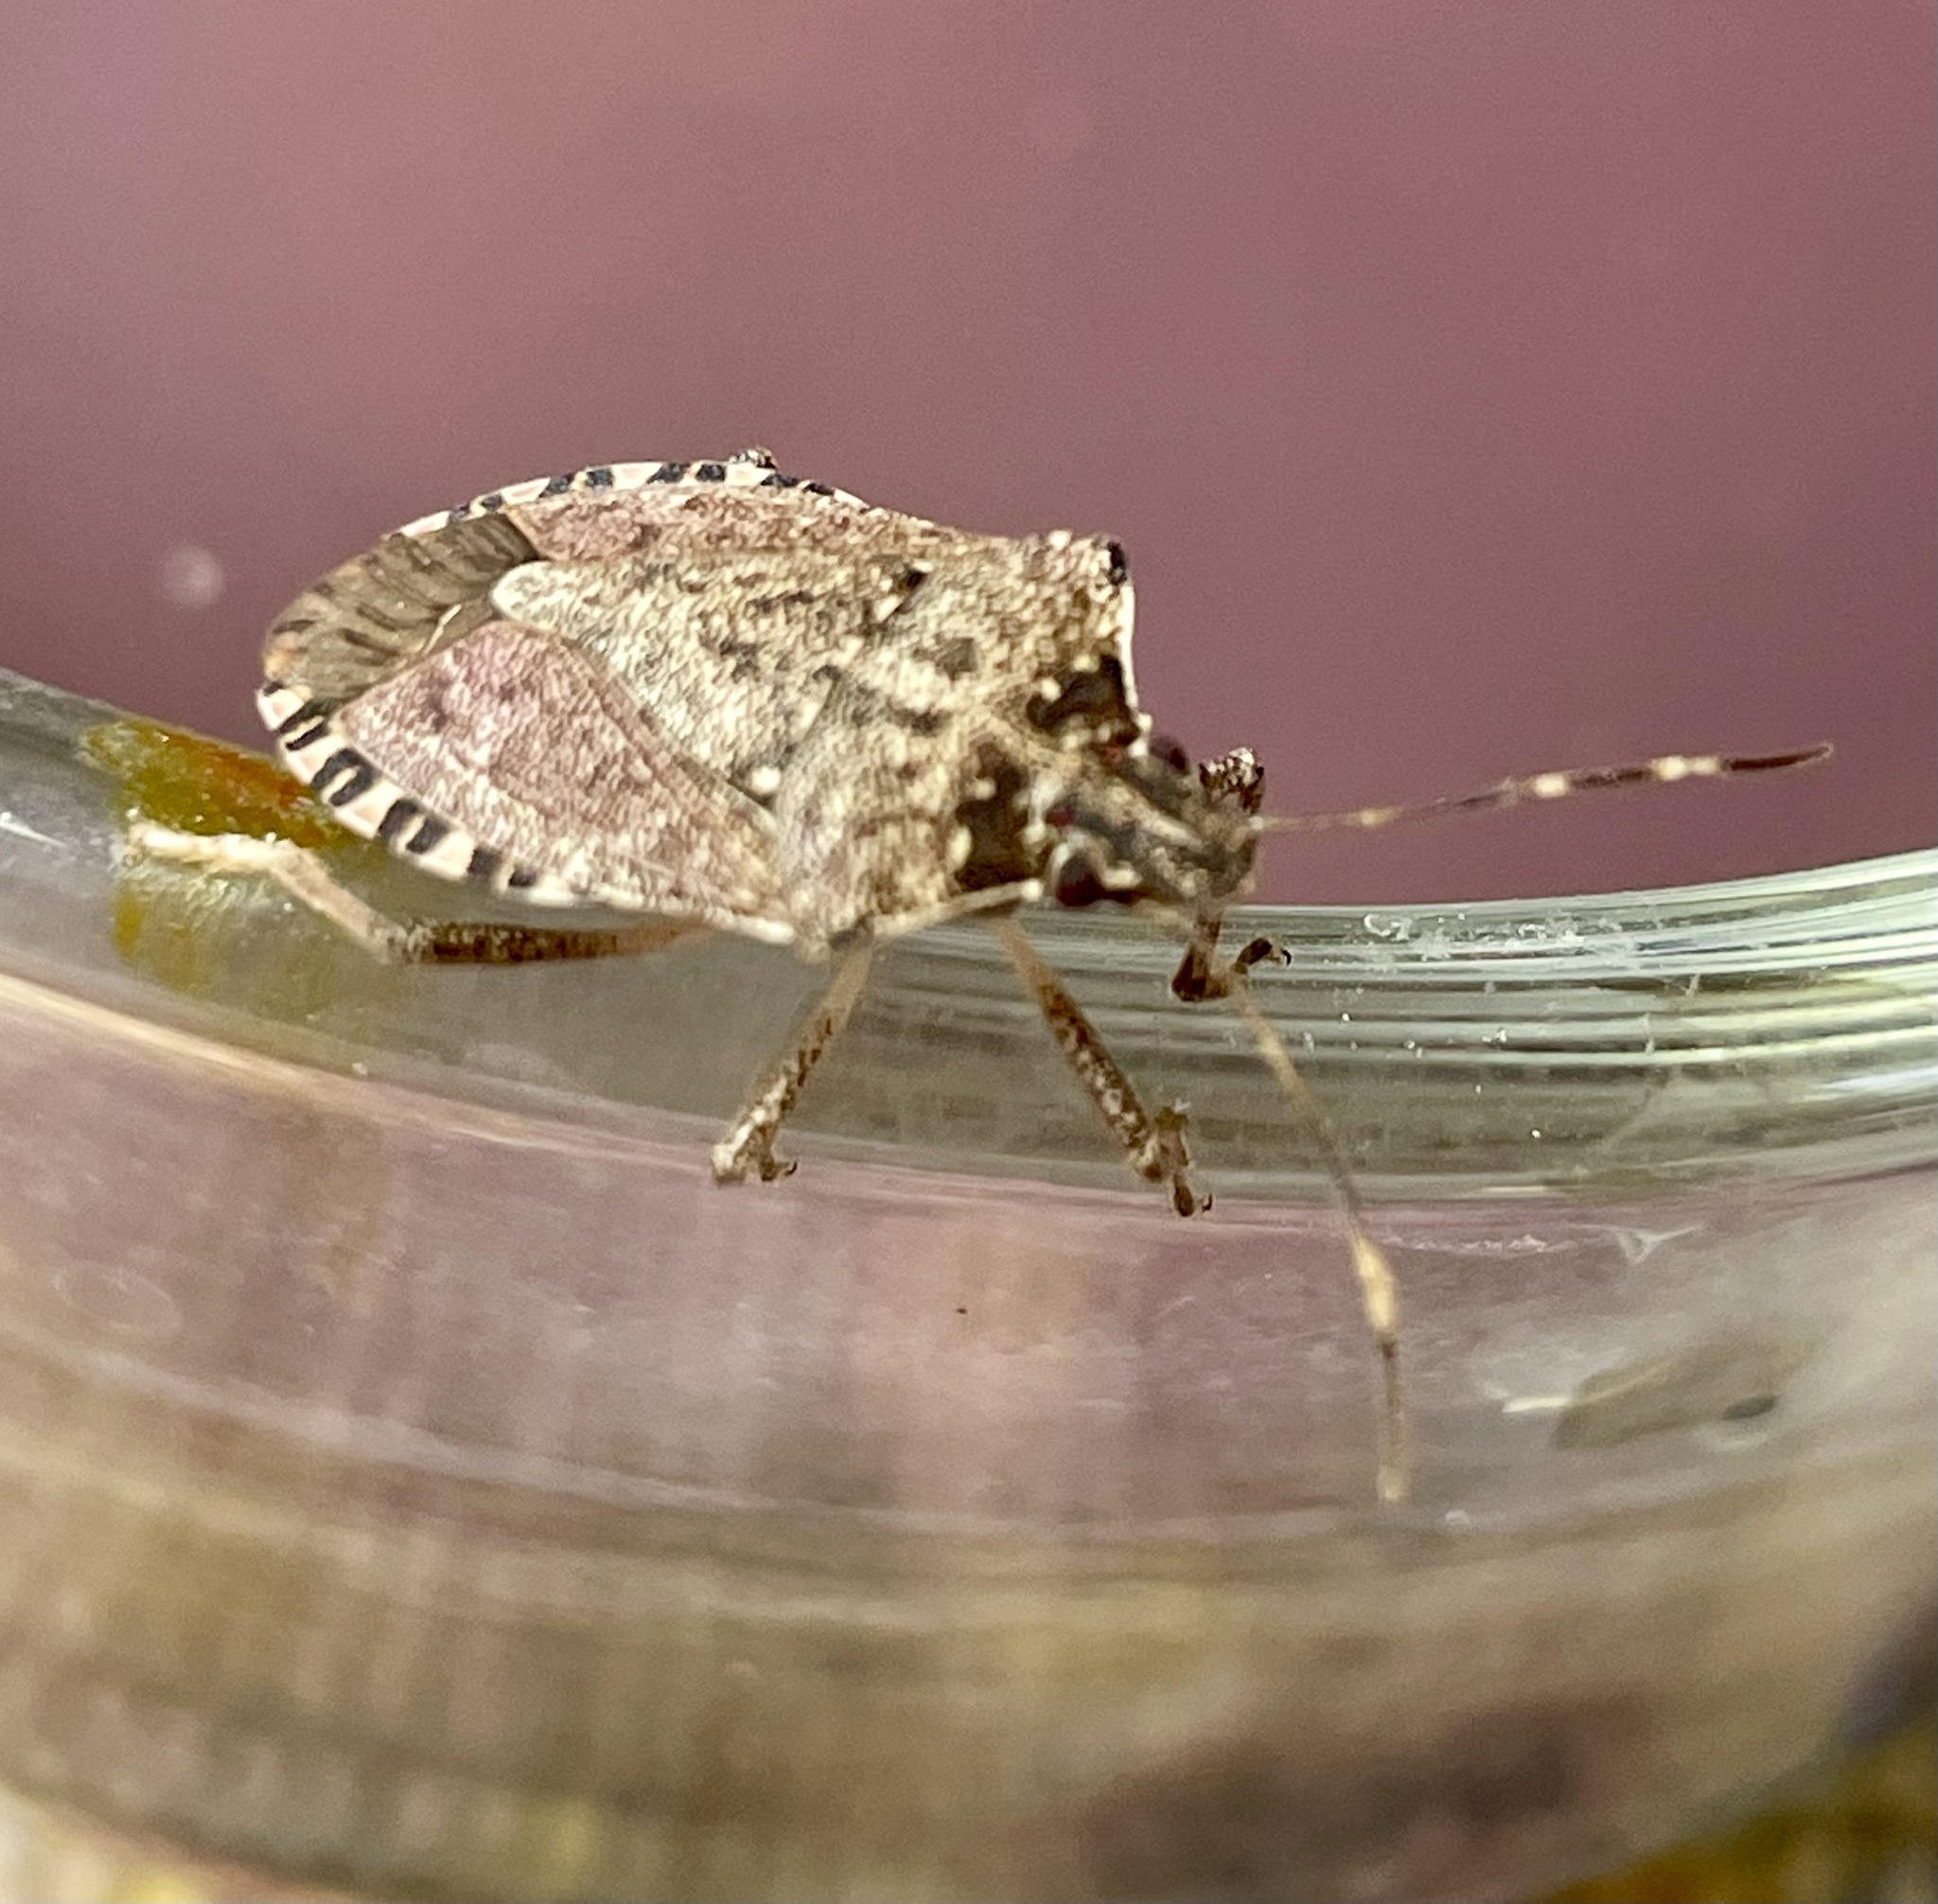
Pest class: stink_bug